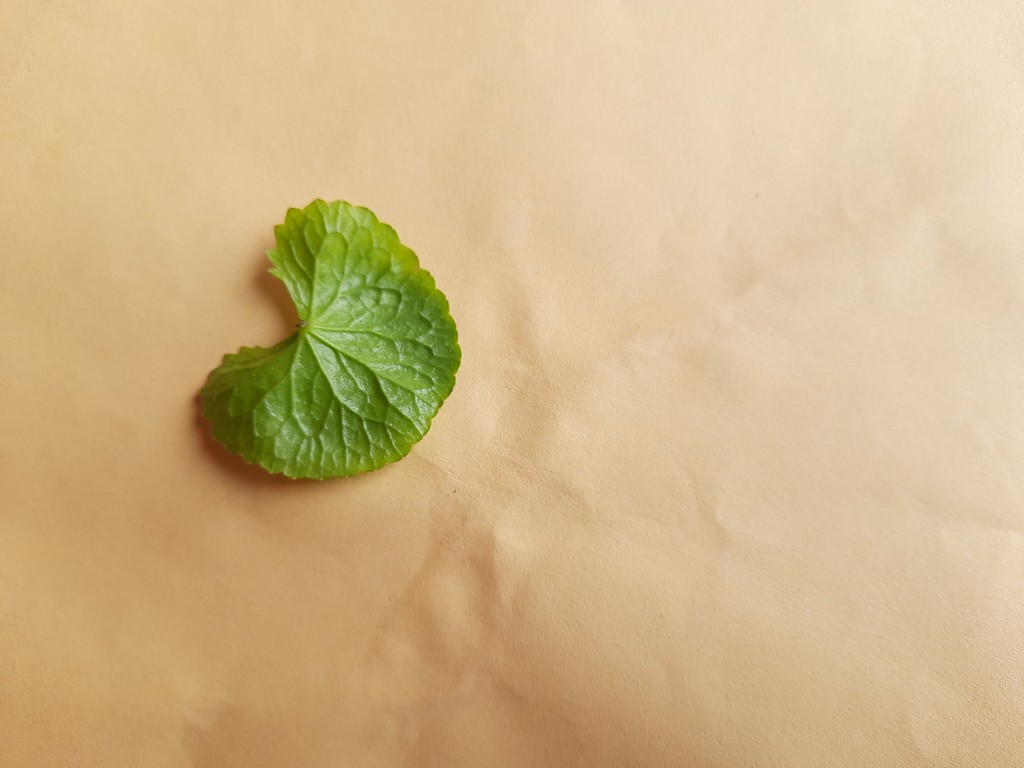
Label: Healthy